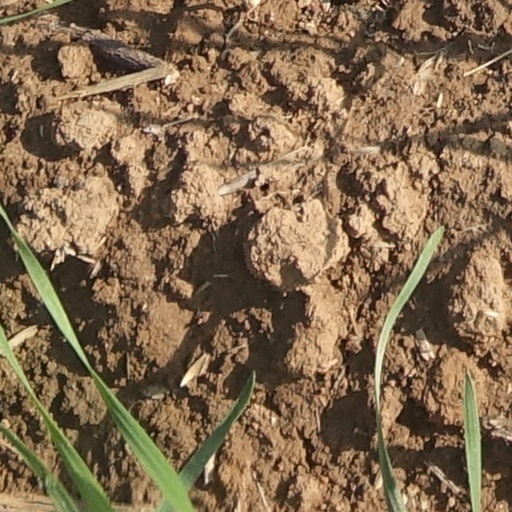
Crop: wheat